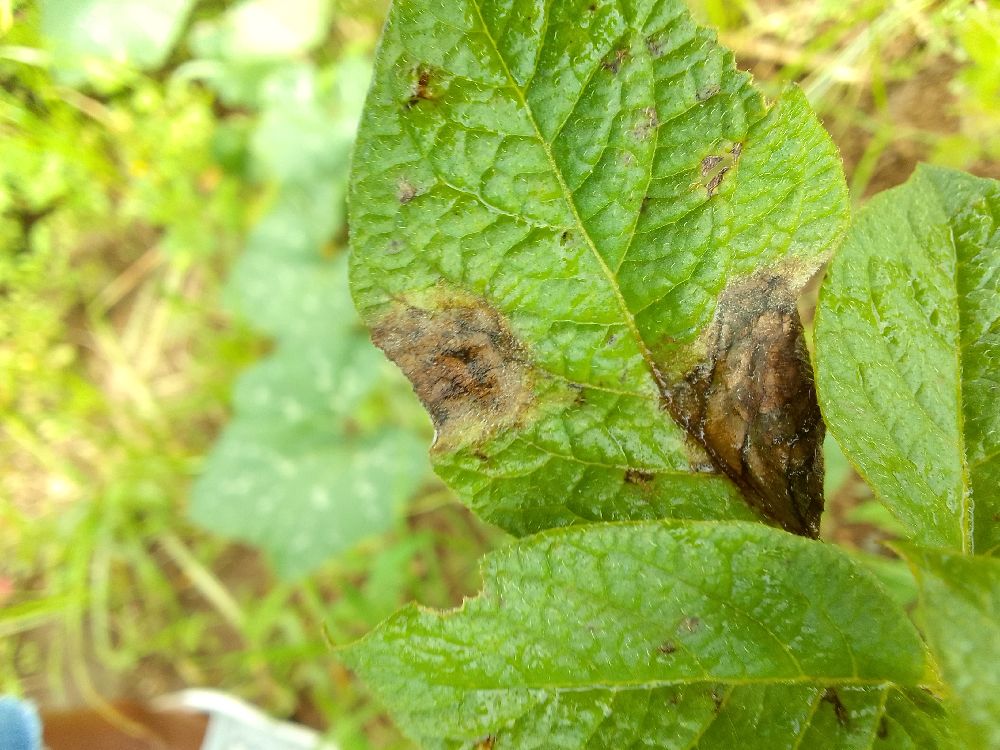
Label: Late blight